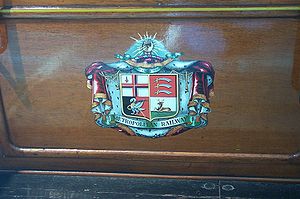
Metropolitan Railway / Historie / Arv
Metropolitan Railways våben, der kombinerede våbenerne af London, Middlesex, Buckinghamshire og Hertfordshire
"Metropolitan Railway var en passager- og godsjernbane, der betjente London fra 1863 til 1933. Hovedstrækningen gik mod nordvest fra hovedstadens finansielle hjerte i City til hvad der skulle blive til Middlesex-forstæderne. Den første bane forbandt fjernbaneendestationerne Paddington, Euston og King's Cross til City. Den første strækning blev anlagt under New Road ved brug af ""cut-and-cover""-metoden mellem Paddington og King's Cross og i tunnel og afgravninger langs Farringdon Road fra King's Cross til nær Smithfield, tæt på City. Den åbnede for offentligheden den 10. januar 1863 med gasbelyste trævogne trukket af damplokomotiver, verdens første dedikerede underjordiske passagerjernbane.